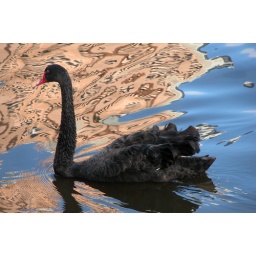
Swan on Torrens lake Adelaide South Australia ,The reflection on the water is a building near by